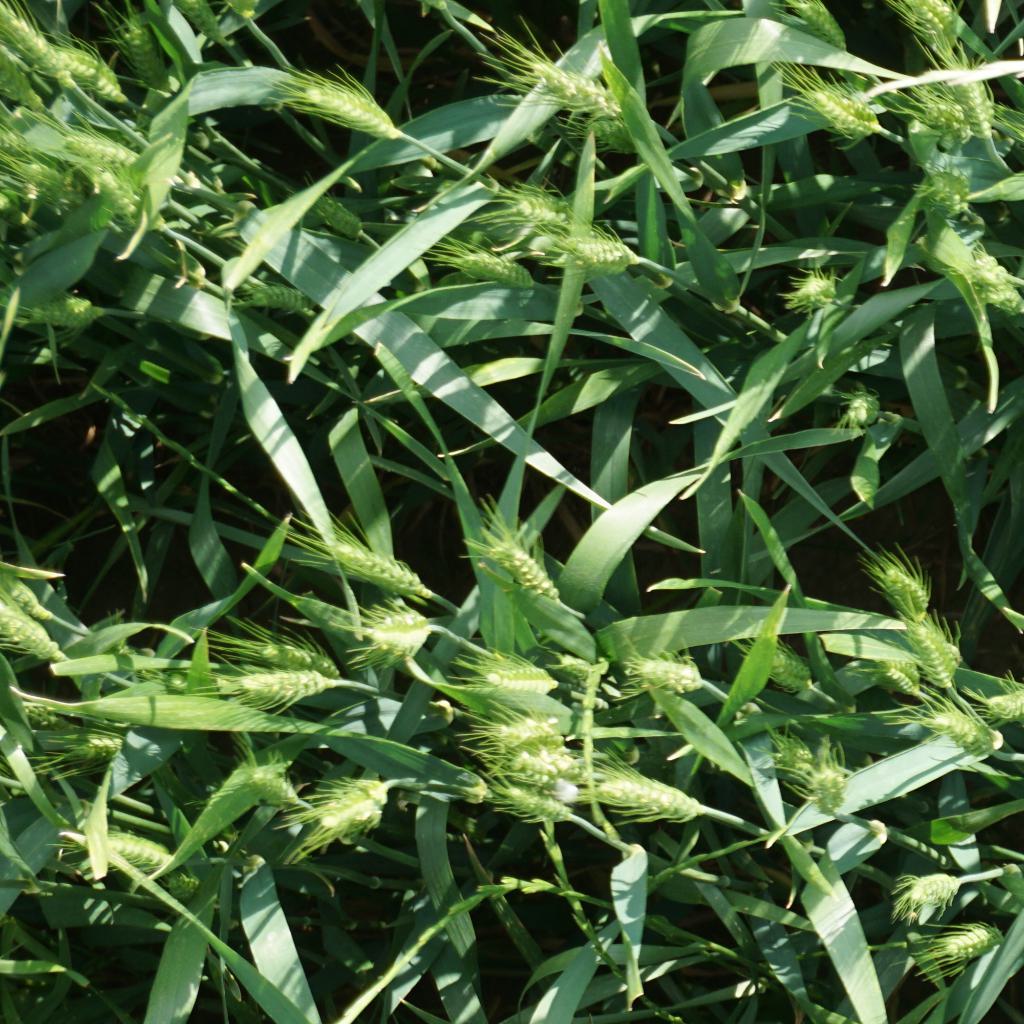
Country: France
Location: Gréoux
Wheat development stage: Post-flowering